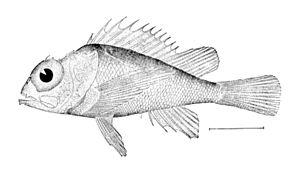
Voici les listes des espèces de poissons de mer et d'eau douce signalées en Guyane. Certaines espèces classées en poissons de mer peuvent se retrouver dans les fleuves ou les marais, mais effectuent une partie de leur cycle en mer.